2019 JEGS 200

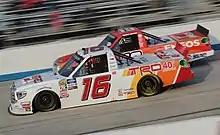
Austin Hill and Derek Kraus at the race.

Brett Moffitt started on pole and led the first stage of the race, though Johnny Sauter trailed him closely. Sheldon Creed was able to catch up to Sauter and move up into contention thanks to lapped traffic. When Creed caught up to Moffitt, they approached Spencer Boyd and Ray Ciccarelli running side-by-side. The lapped trucks held up both Moffitt and Creed, allowing Sauter to take and hold on to the lead, winning the stage.